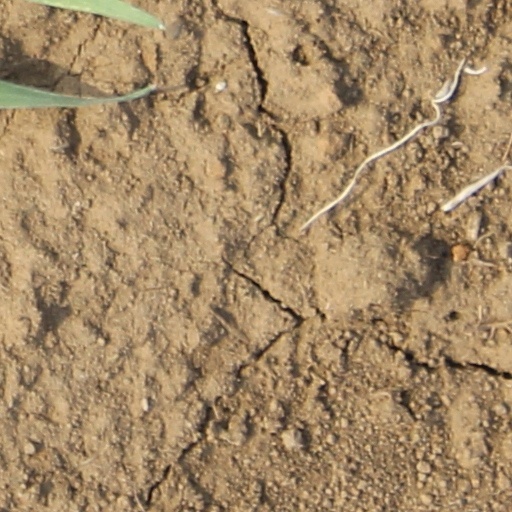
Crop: wheat